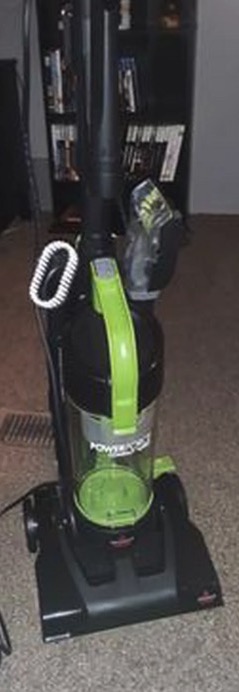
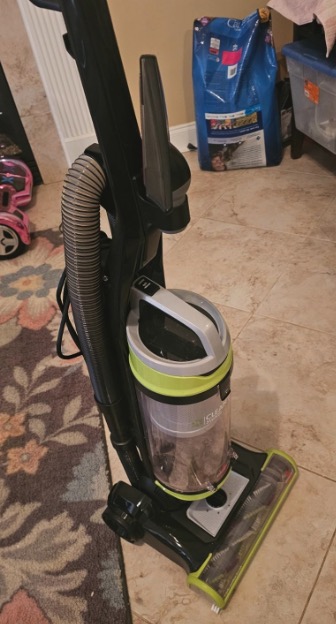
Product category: items_vacuum
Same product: no